Jawahar Prasad

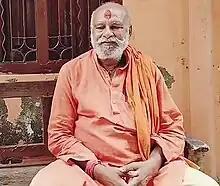

Jawahar Prasad Kushwaha is an Indian politician and a former Member of Bihar Legislative Assembly from Sasaram Assembly constituency. Prasad is a five term Member of Legislative Assembly from Sasaram; he was elected as a candidate of Bharatiya Janata Party. Prasad has also been associated with Rashtriya Swayamsevak Sangh in early part of his life. He became an active member of Sangh in 1989, and in 1990 election to Bihar Assembly, he was elected for the first time.